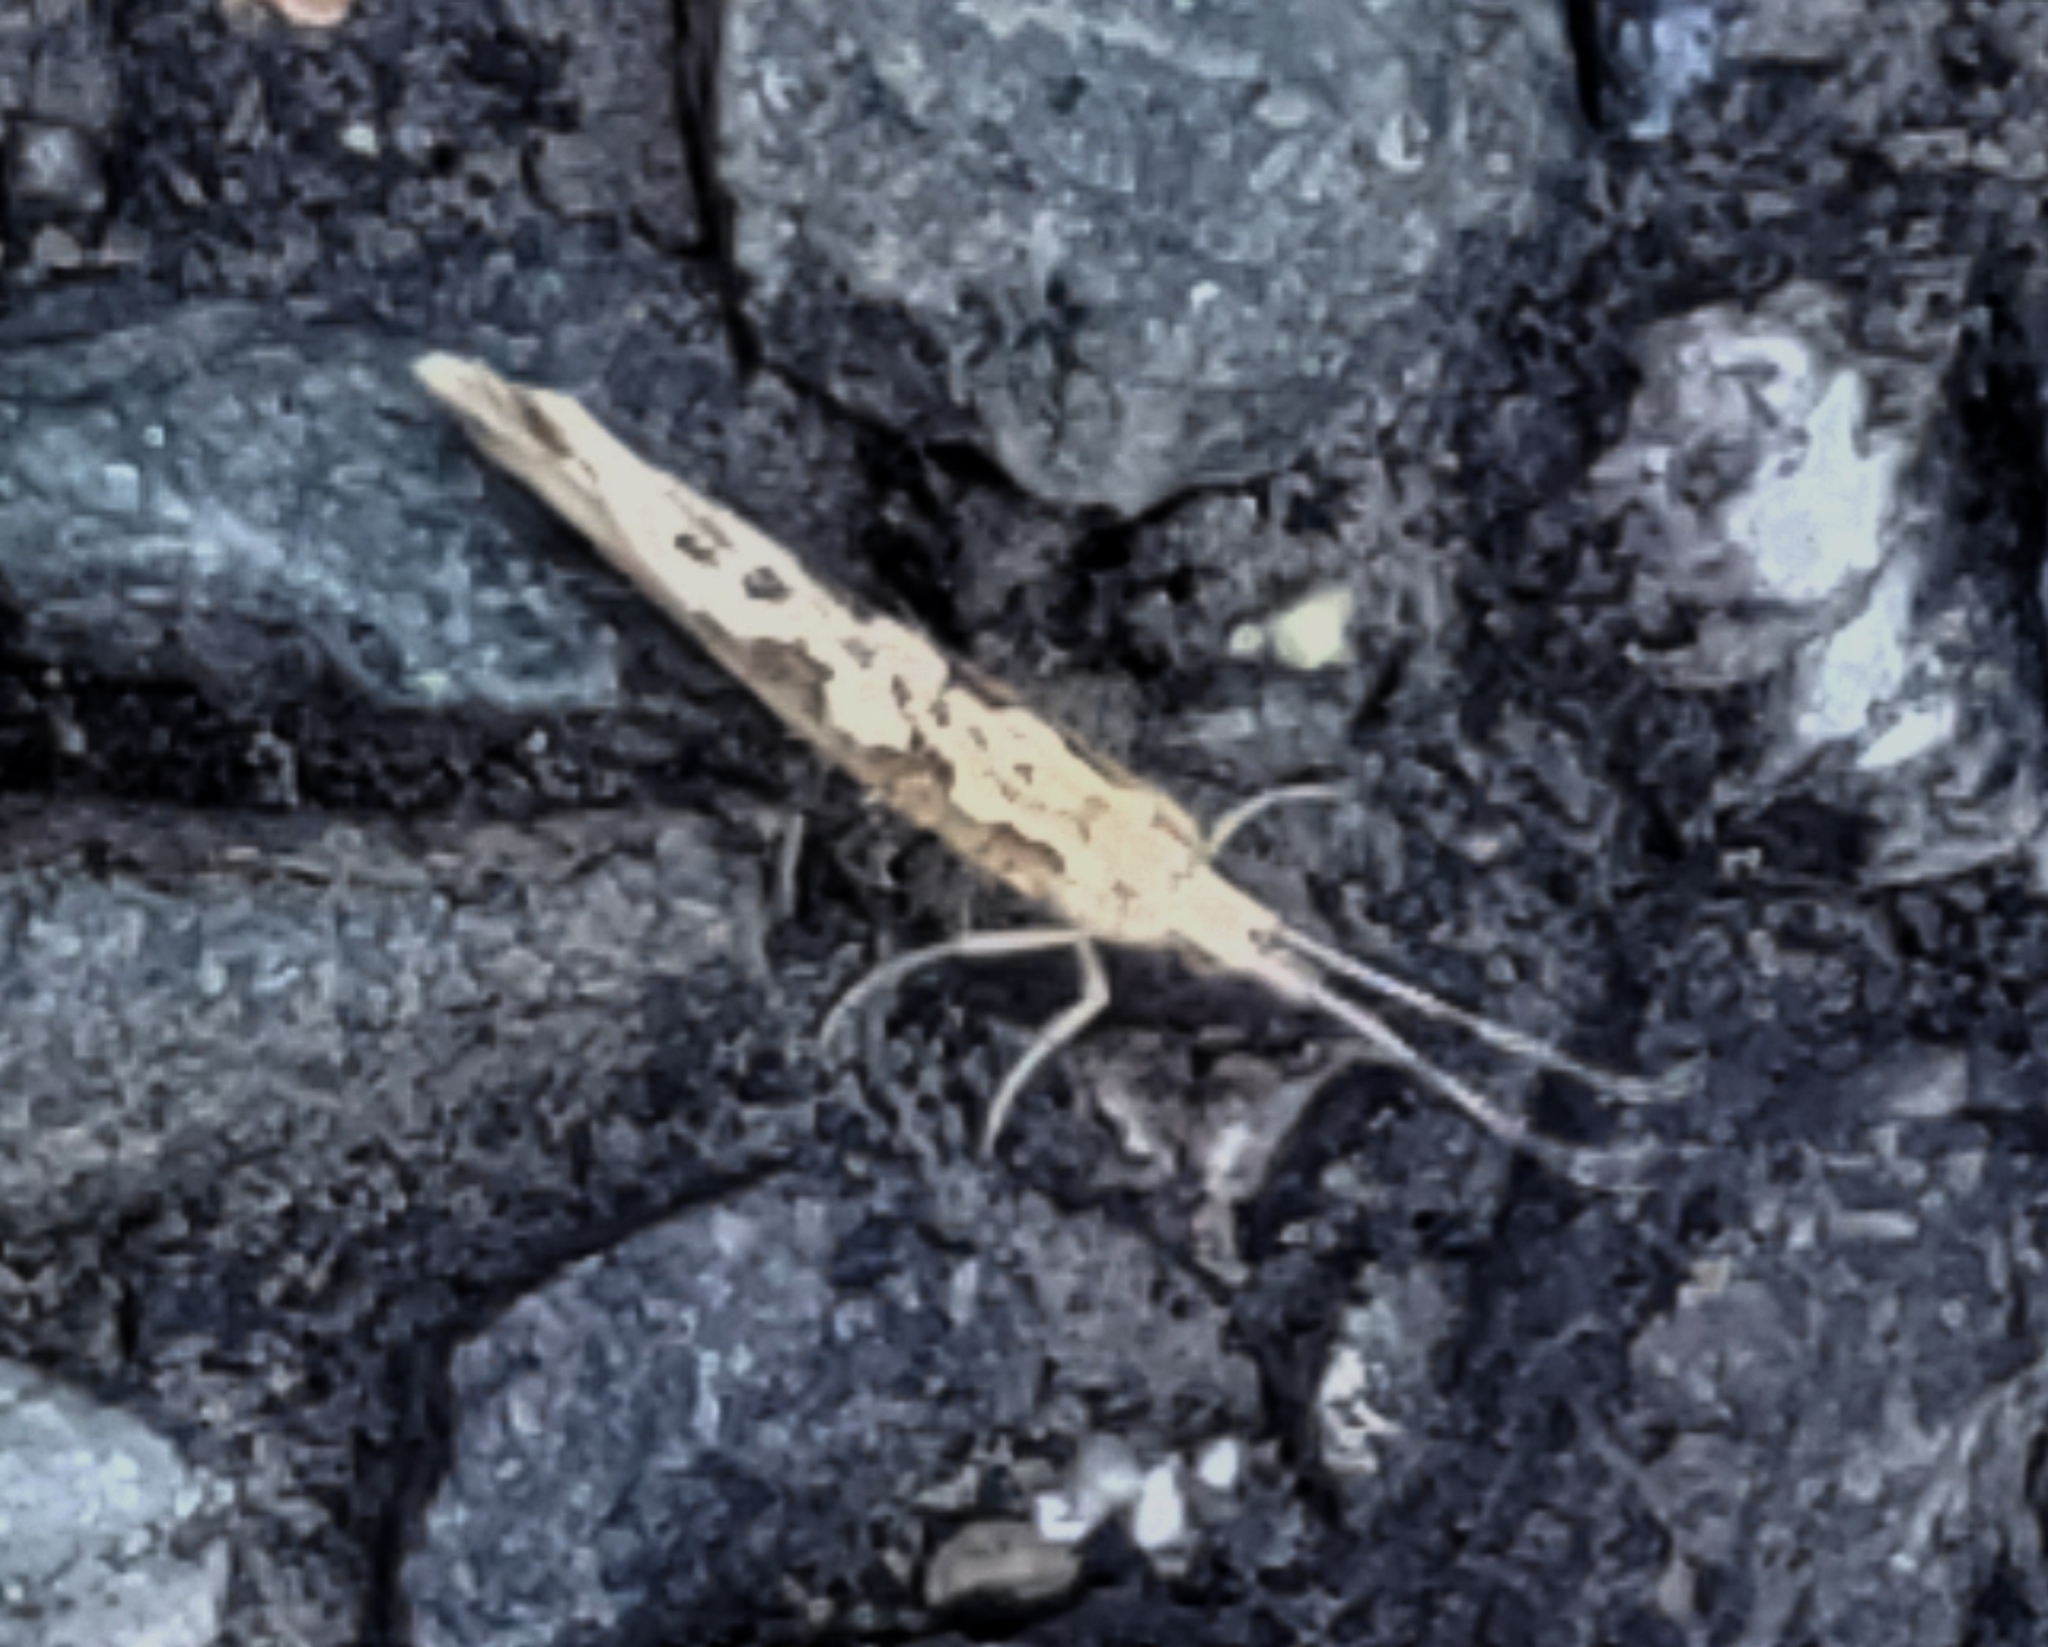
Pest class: diamondback_moth